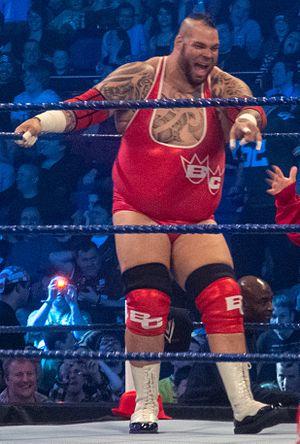
George Murdoch est un catcheur américain. Il est connu pour avoir travaillé à la World Wrestling Entertainment sous le nom de Brodus Clay de 2010 à 2014, puis à la Total Nonstop Action Wrestling sous le nom de Tyrus.